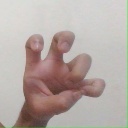
अक्षर: छ